Gruen Von Behrens

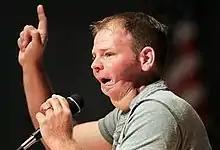
Gruen Von Behrens speaks to students in the Westridge Middle School in Nebraska

Gruen Von Behrens (May 14, 1977 – September 8, 2015) was an American motivational speaker and victim of mouth cancer caused by smokeless tobacco. After his diagnosis and during his multiple treatments, he became nationally known for raising awareness against the dangers of smokeless tobacco use. He was a national spokesman for Oral Health America's National Spit Tobacco Education Program and participated in tobacco awareness campaigns, such as the Campaign for Tobacco-free Kids and The Truth Campaign.